Greenford station

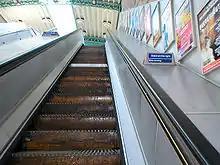
The remaining wooden escalators at Greenford in June 2006, removed in 2014 and replaced with an inclinator. The wooden escalator leading up to the platforms, was the last of its kind in use on the London Underground.

The original Greenford station was opened by the Great Western Railway on 1 October 1904 on the joint "New North Main Line" (present-day Acton–Northolt line).